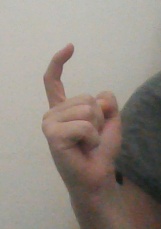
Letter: ra